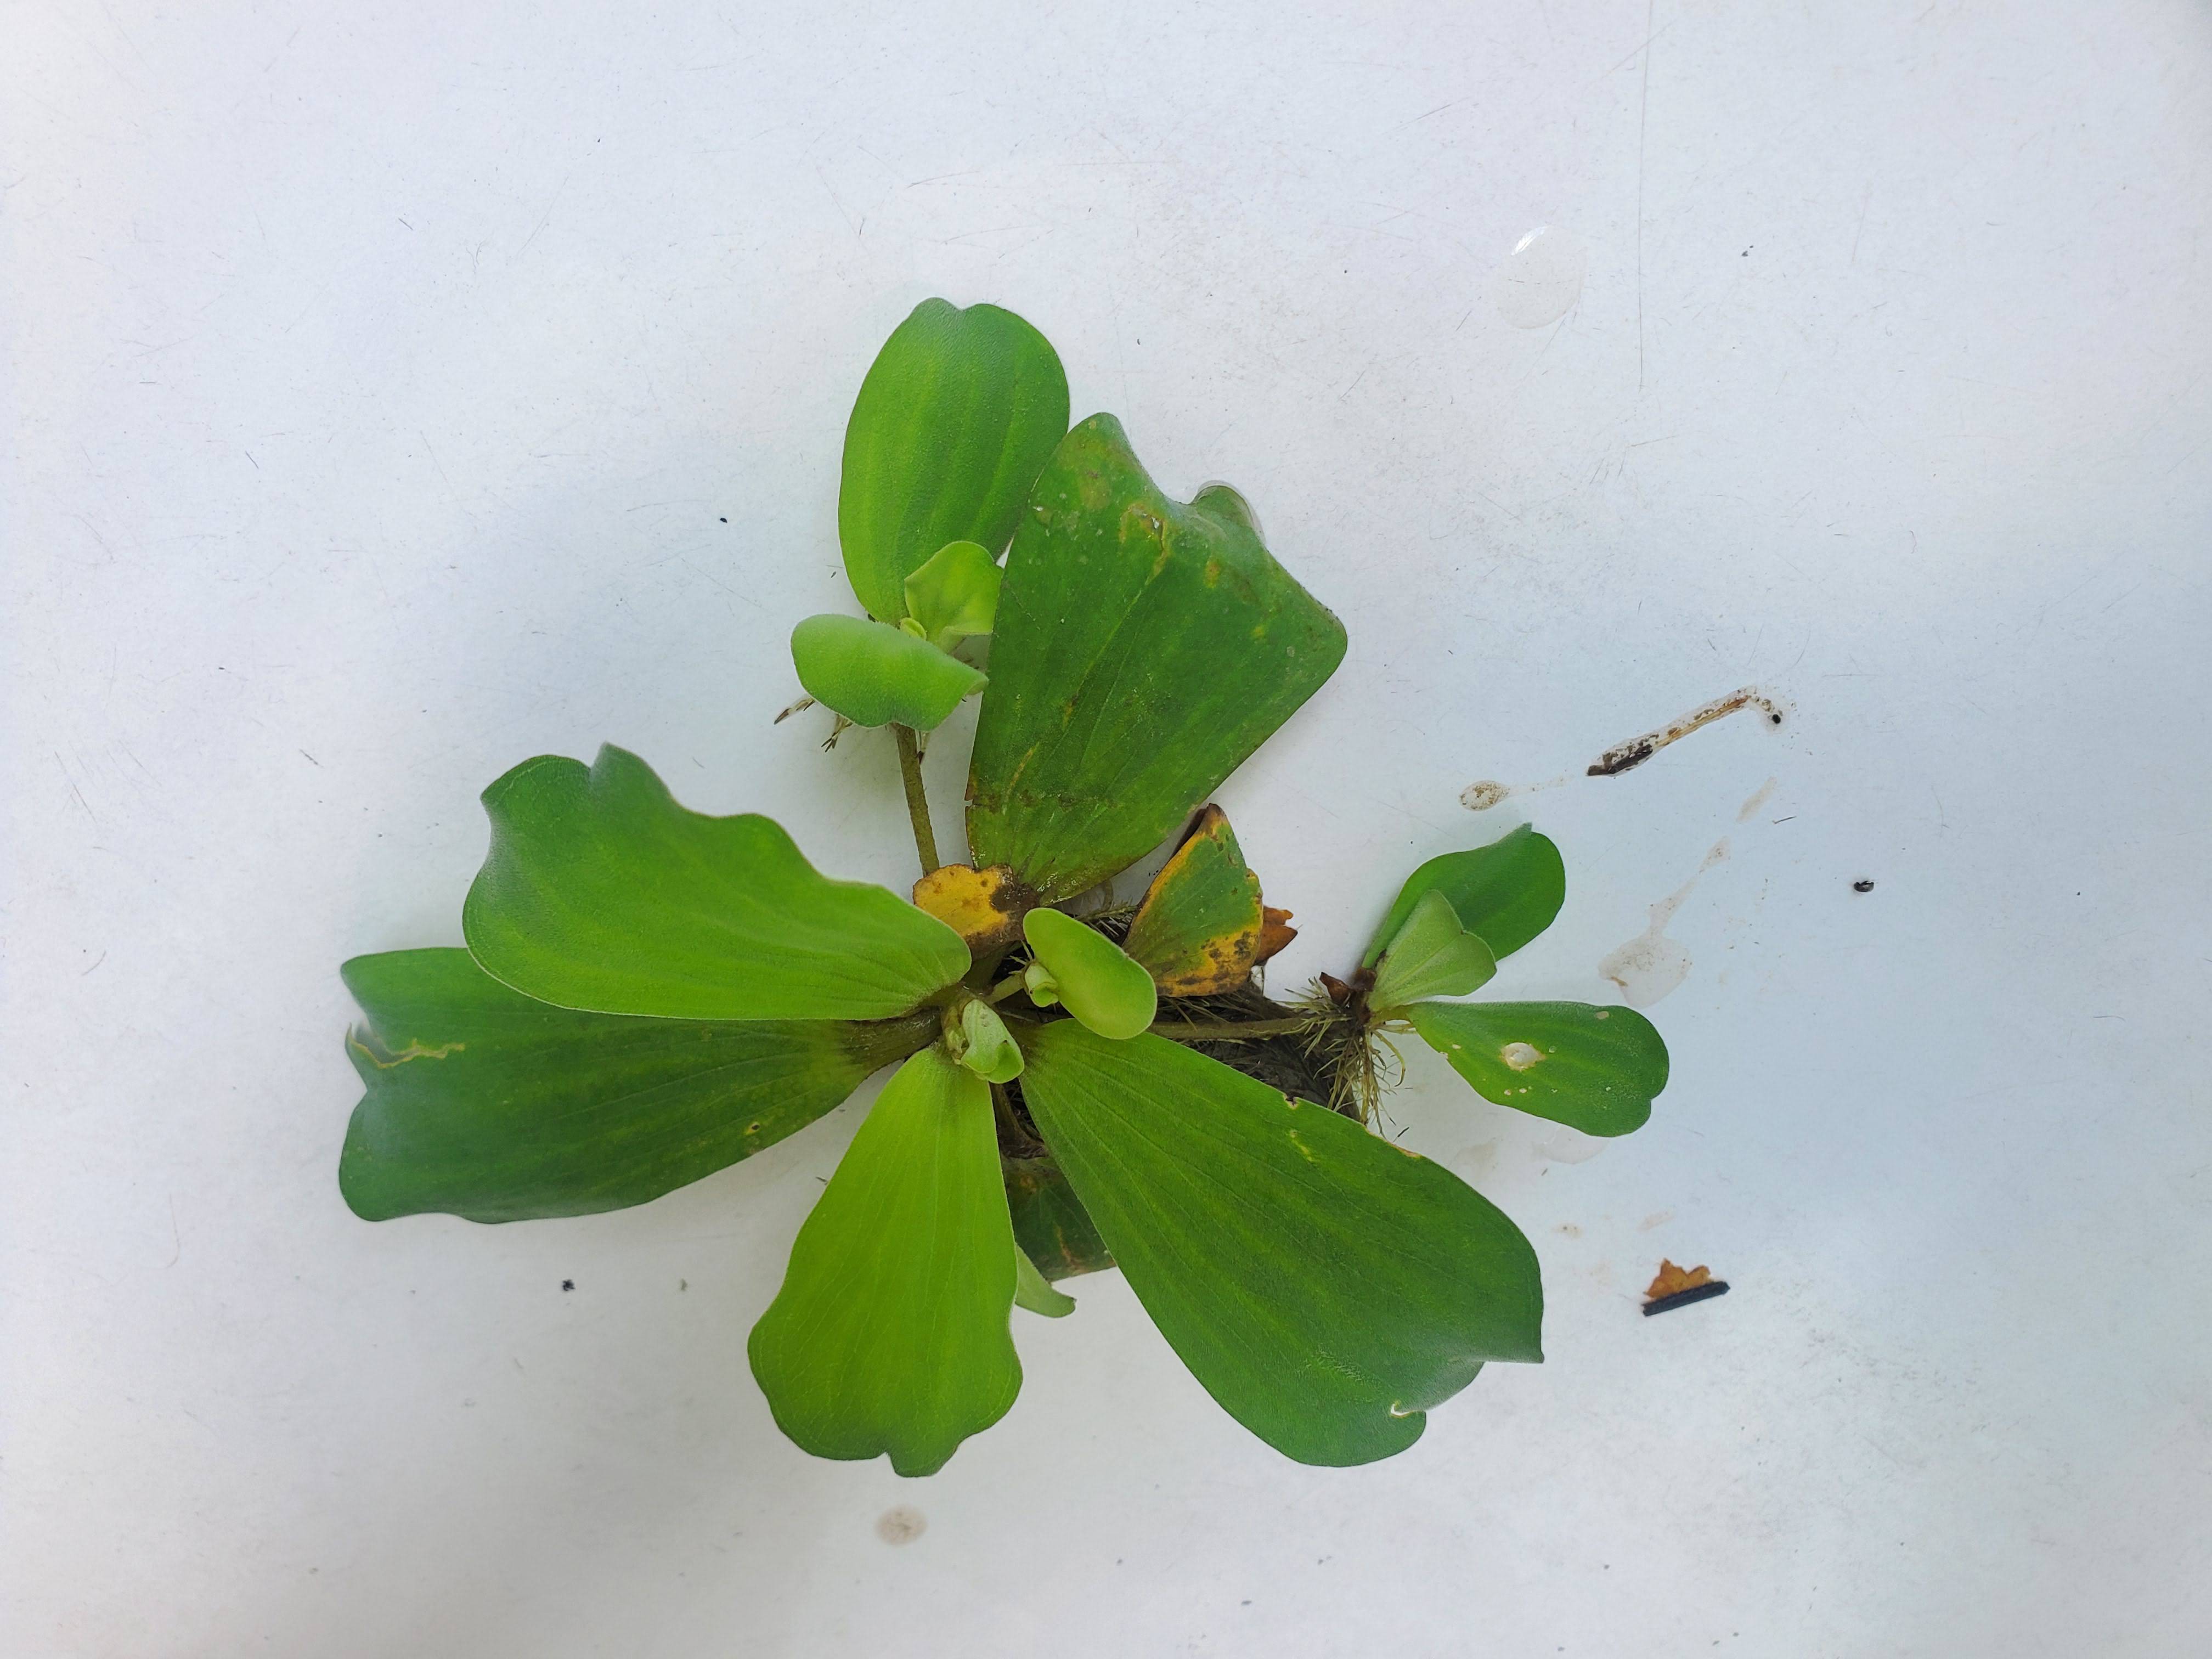
Species: Water Lettuce (Pistia stratiotes)